Augustus O. Thomas

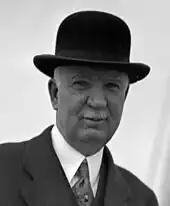
Thomas in 1927

Augustus Orloff Thomas (February 21, 1863January 30, 1935) was an American educator. Born in Mercer County, Illinois, he served as the first president of the Nebraska State Normal School at Kearney (1905–1913) and a hall is named for him on campus. Leaving Nebraska, he moved east to Maine, where he was the State Superintendent of Schools from 1917 to 1929. He was preceded in this position by Payson Smith and succeeded by Bertram E. Packard. He also helped found and served in the leadership of the World Federation of Education Associations from 1925 to 1935.